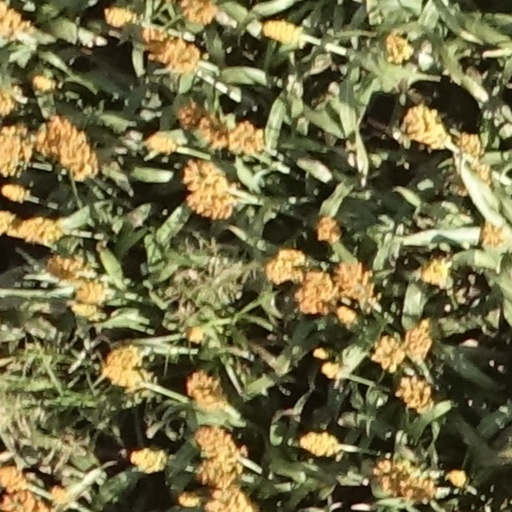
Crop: sorghum